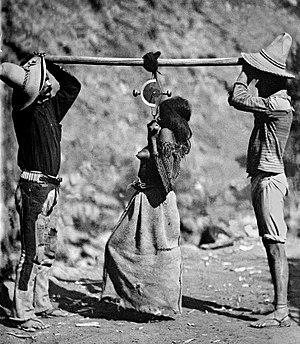
Carl Sofus Lumholtz était un explorateur et ethnographe norvégien, connu pour ses minutieuses recherches de terrain et ses publications ethnographiques sur les cultures autochtones de l'Australie et du Mexique.